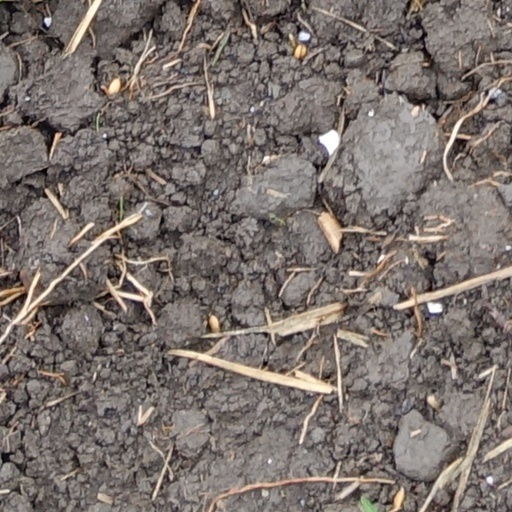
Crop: wheat